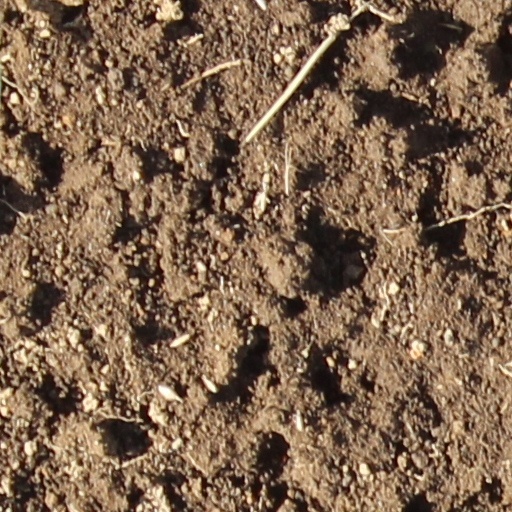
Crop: wheat